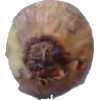
Label: onion